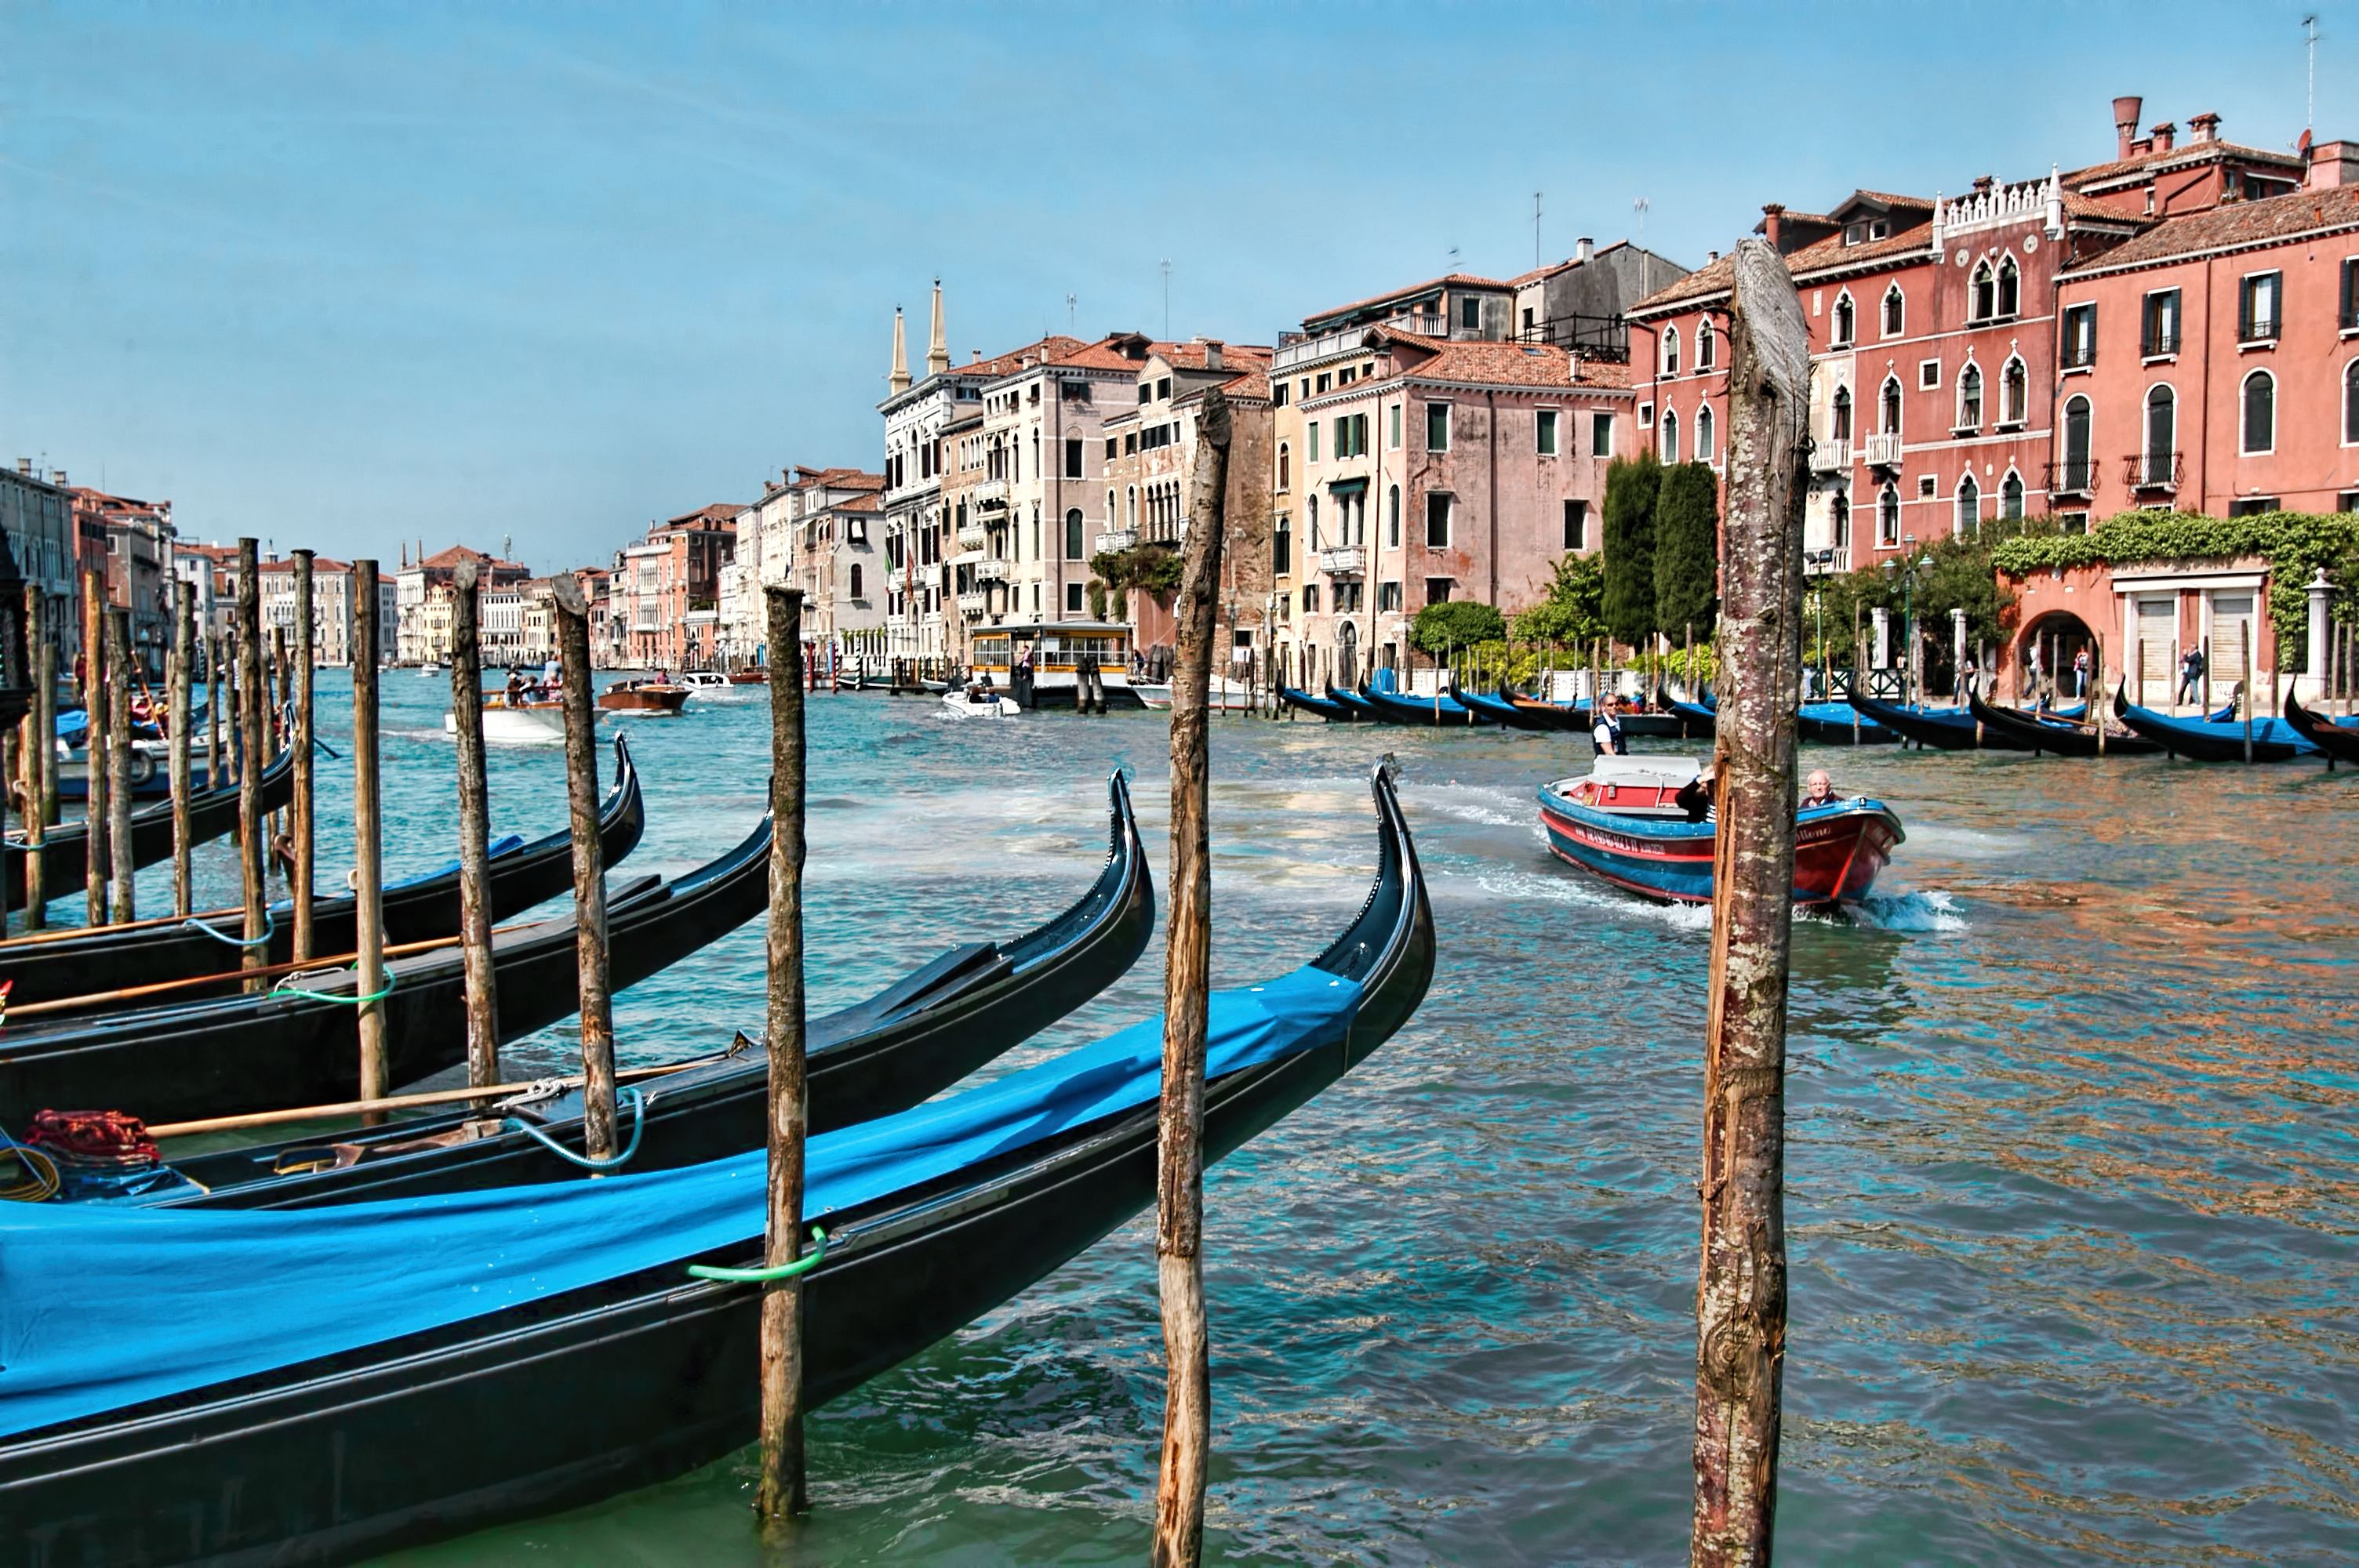
sea, water, boat, canal, vacation, vehicle, italy, venice, waterway, body of water, boating, venezia, channel, gondola, watercraft, watercraft rowing